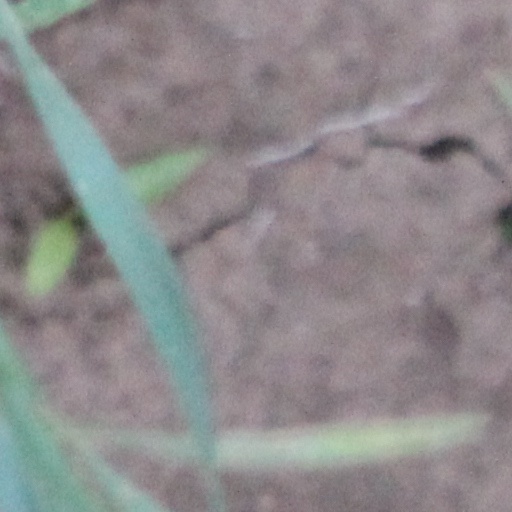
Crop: wheat